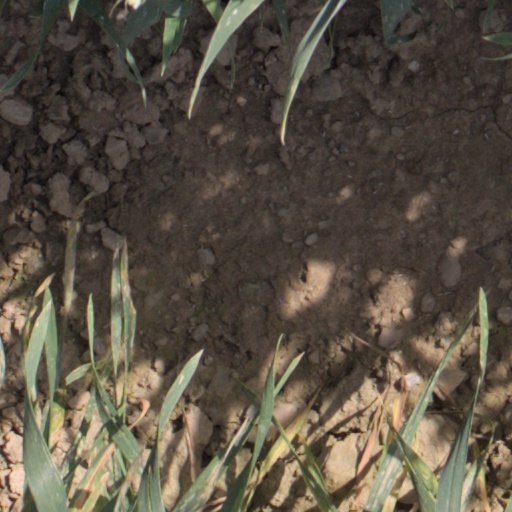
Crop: wheat